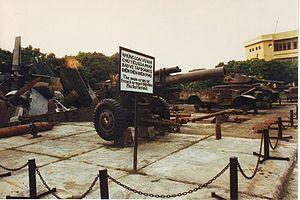
La bataille de Diên Biên Phu est un moment clé de la guerre d'Indochine qui se déroula du 20 novembre 1953 au 7 mai 1954 et qui opposa, au Tonkin, les forces de l'Union française aux forces du Việt Minh, dans le nord du Viet Nam actuel.